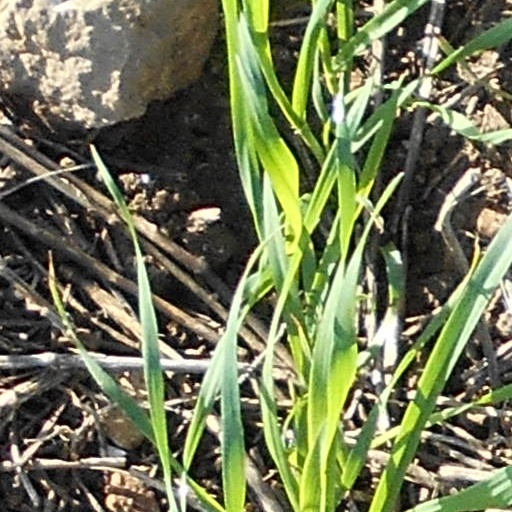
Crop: wheat